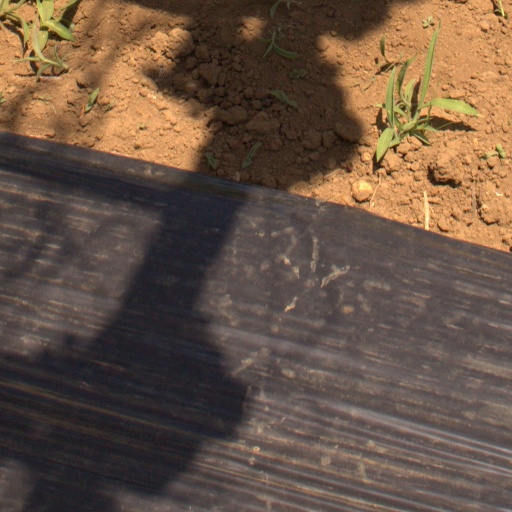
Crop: Jerusalem artichoke